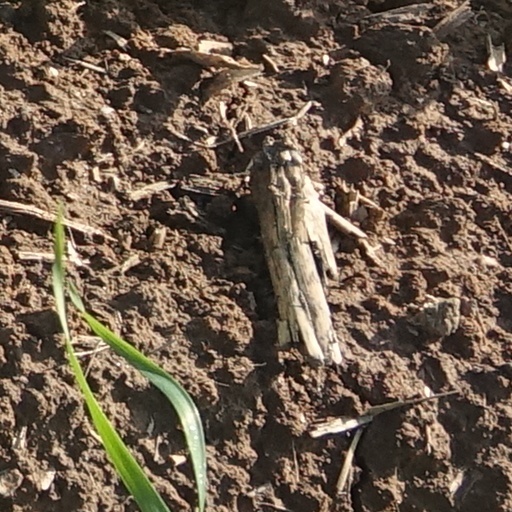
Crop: wheat